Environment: real
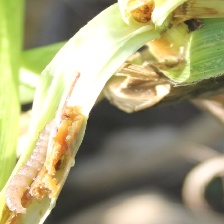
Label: fall_armyworm